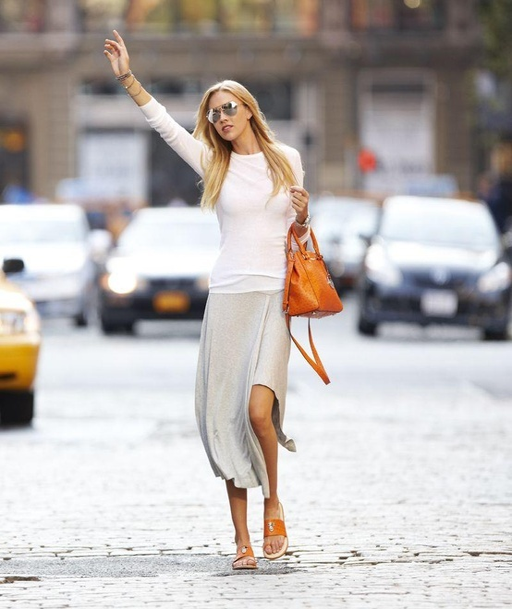
basic long sleeve top coupled with a neutral paneled skirt and a burnt orange bag and flats .